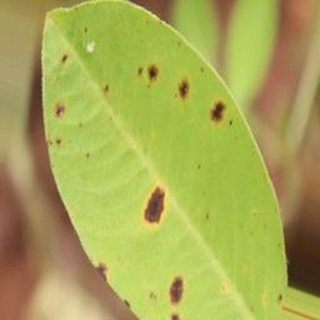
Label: groundnut_late_leaf_spot